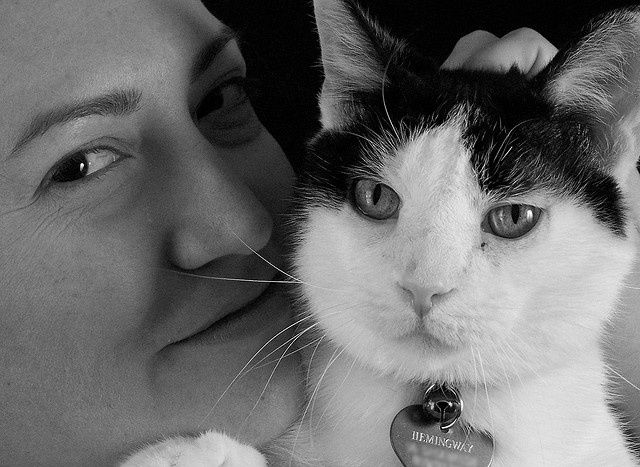
A woman is holding a black and white cat.
A man smiles next to a large multi-colored cat.
A person holding a cat wearing a tag.
a person that has a cat in hand
A person holding a black and white cat